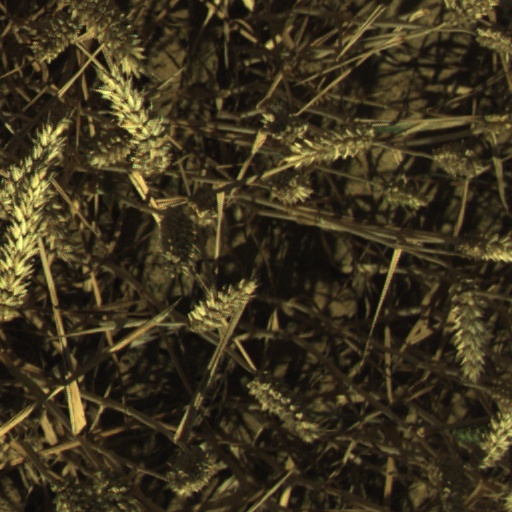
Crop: wheat